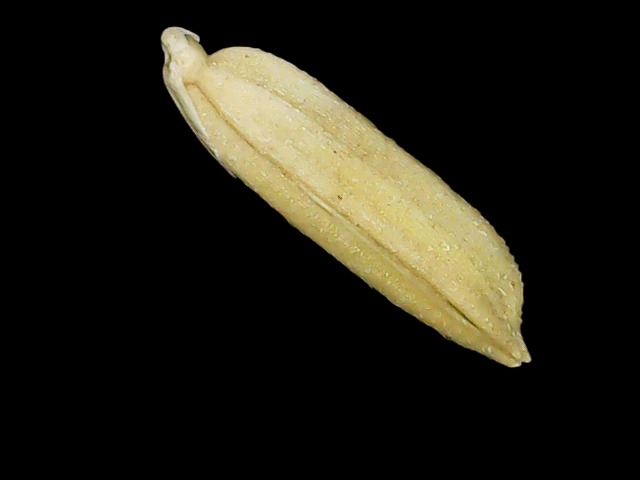
Rice variety: Binadhan21